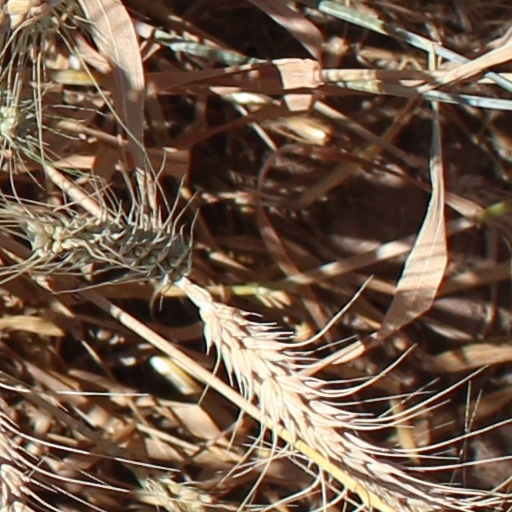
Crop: wheat